Carrickfergus

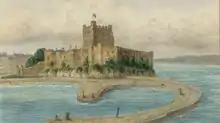
Castle and dock of Carrickfergus in 1830

The town is said to take its name from Fergus Mór (Fergus the Great), the legendary king of Dál Riata. According to one tale, his ship ran aground on a rock by the shore, which became known as "Carraig Fhearghais" – the rock of Fergus.